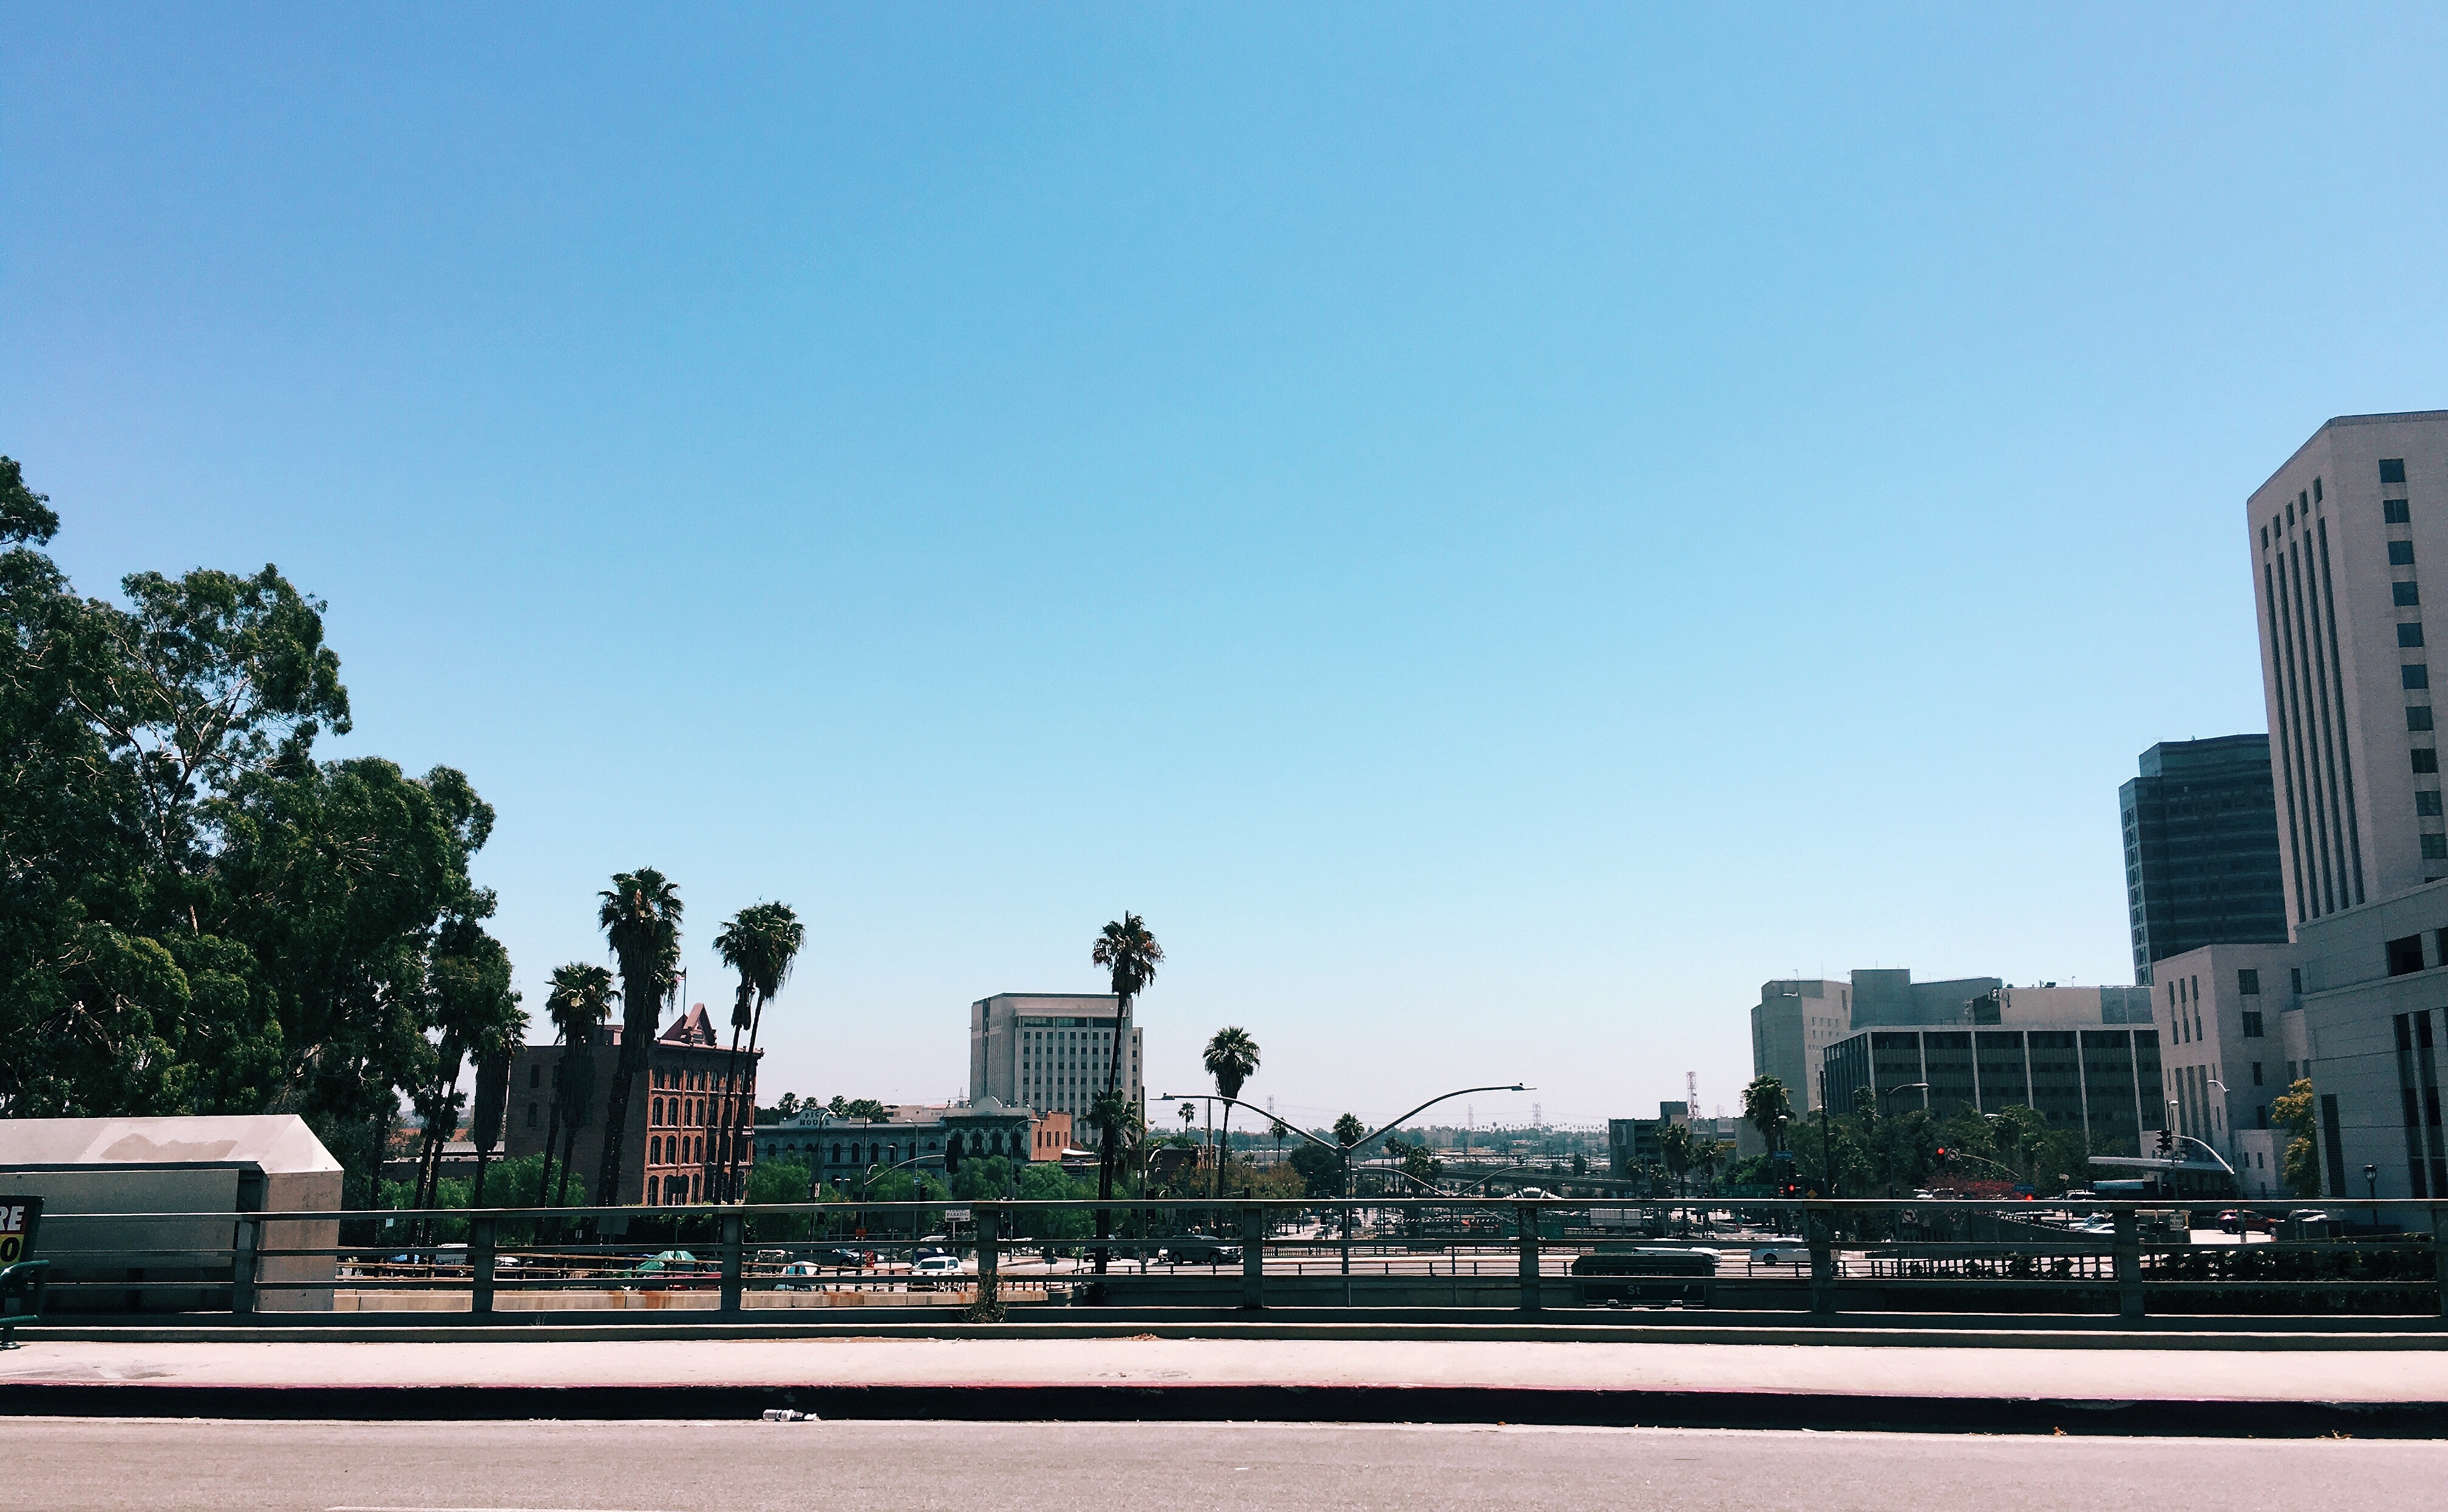
skyline, city, skyscraper, cityscape, downtown, plaza, landmark, tower block, town square, urban area, residential area, human settlement, metropolitan area